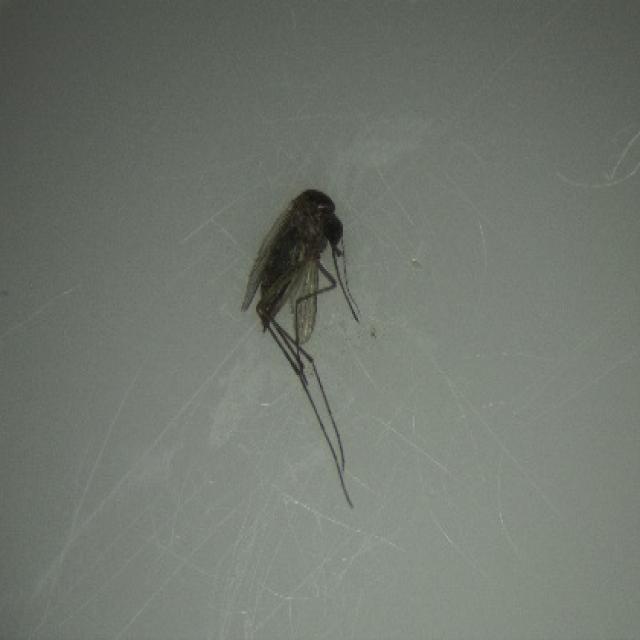
Species: aedes_vexans